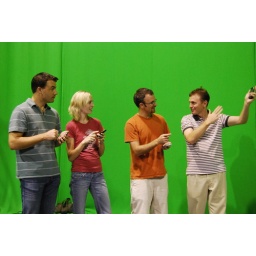
It's all about the branding - we used the green screen in the animation studio before the demo of how you animate!